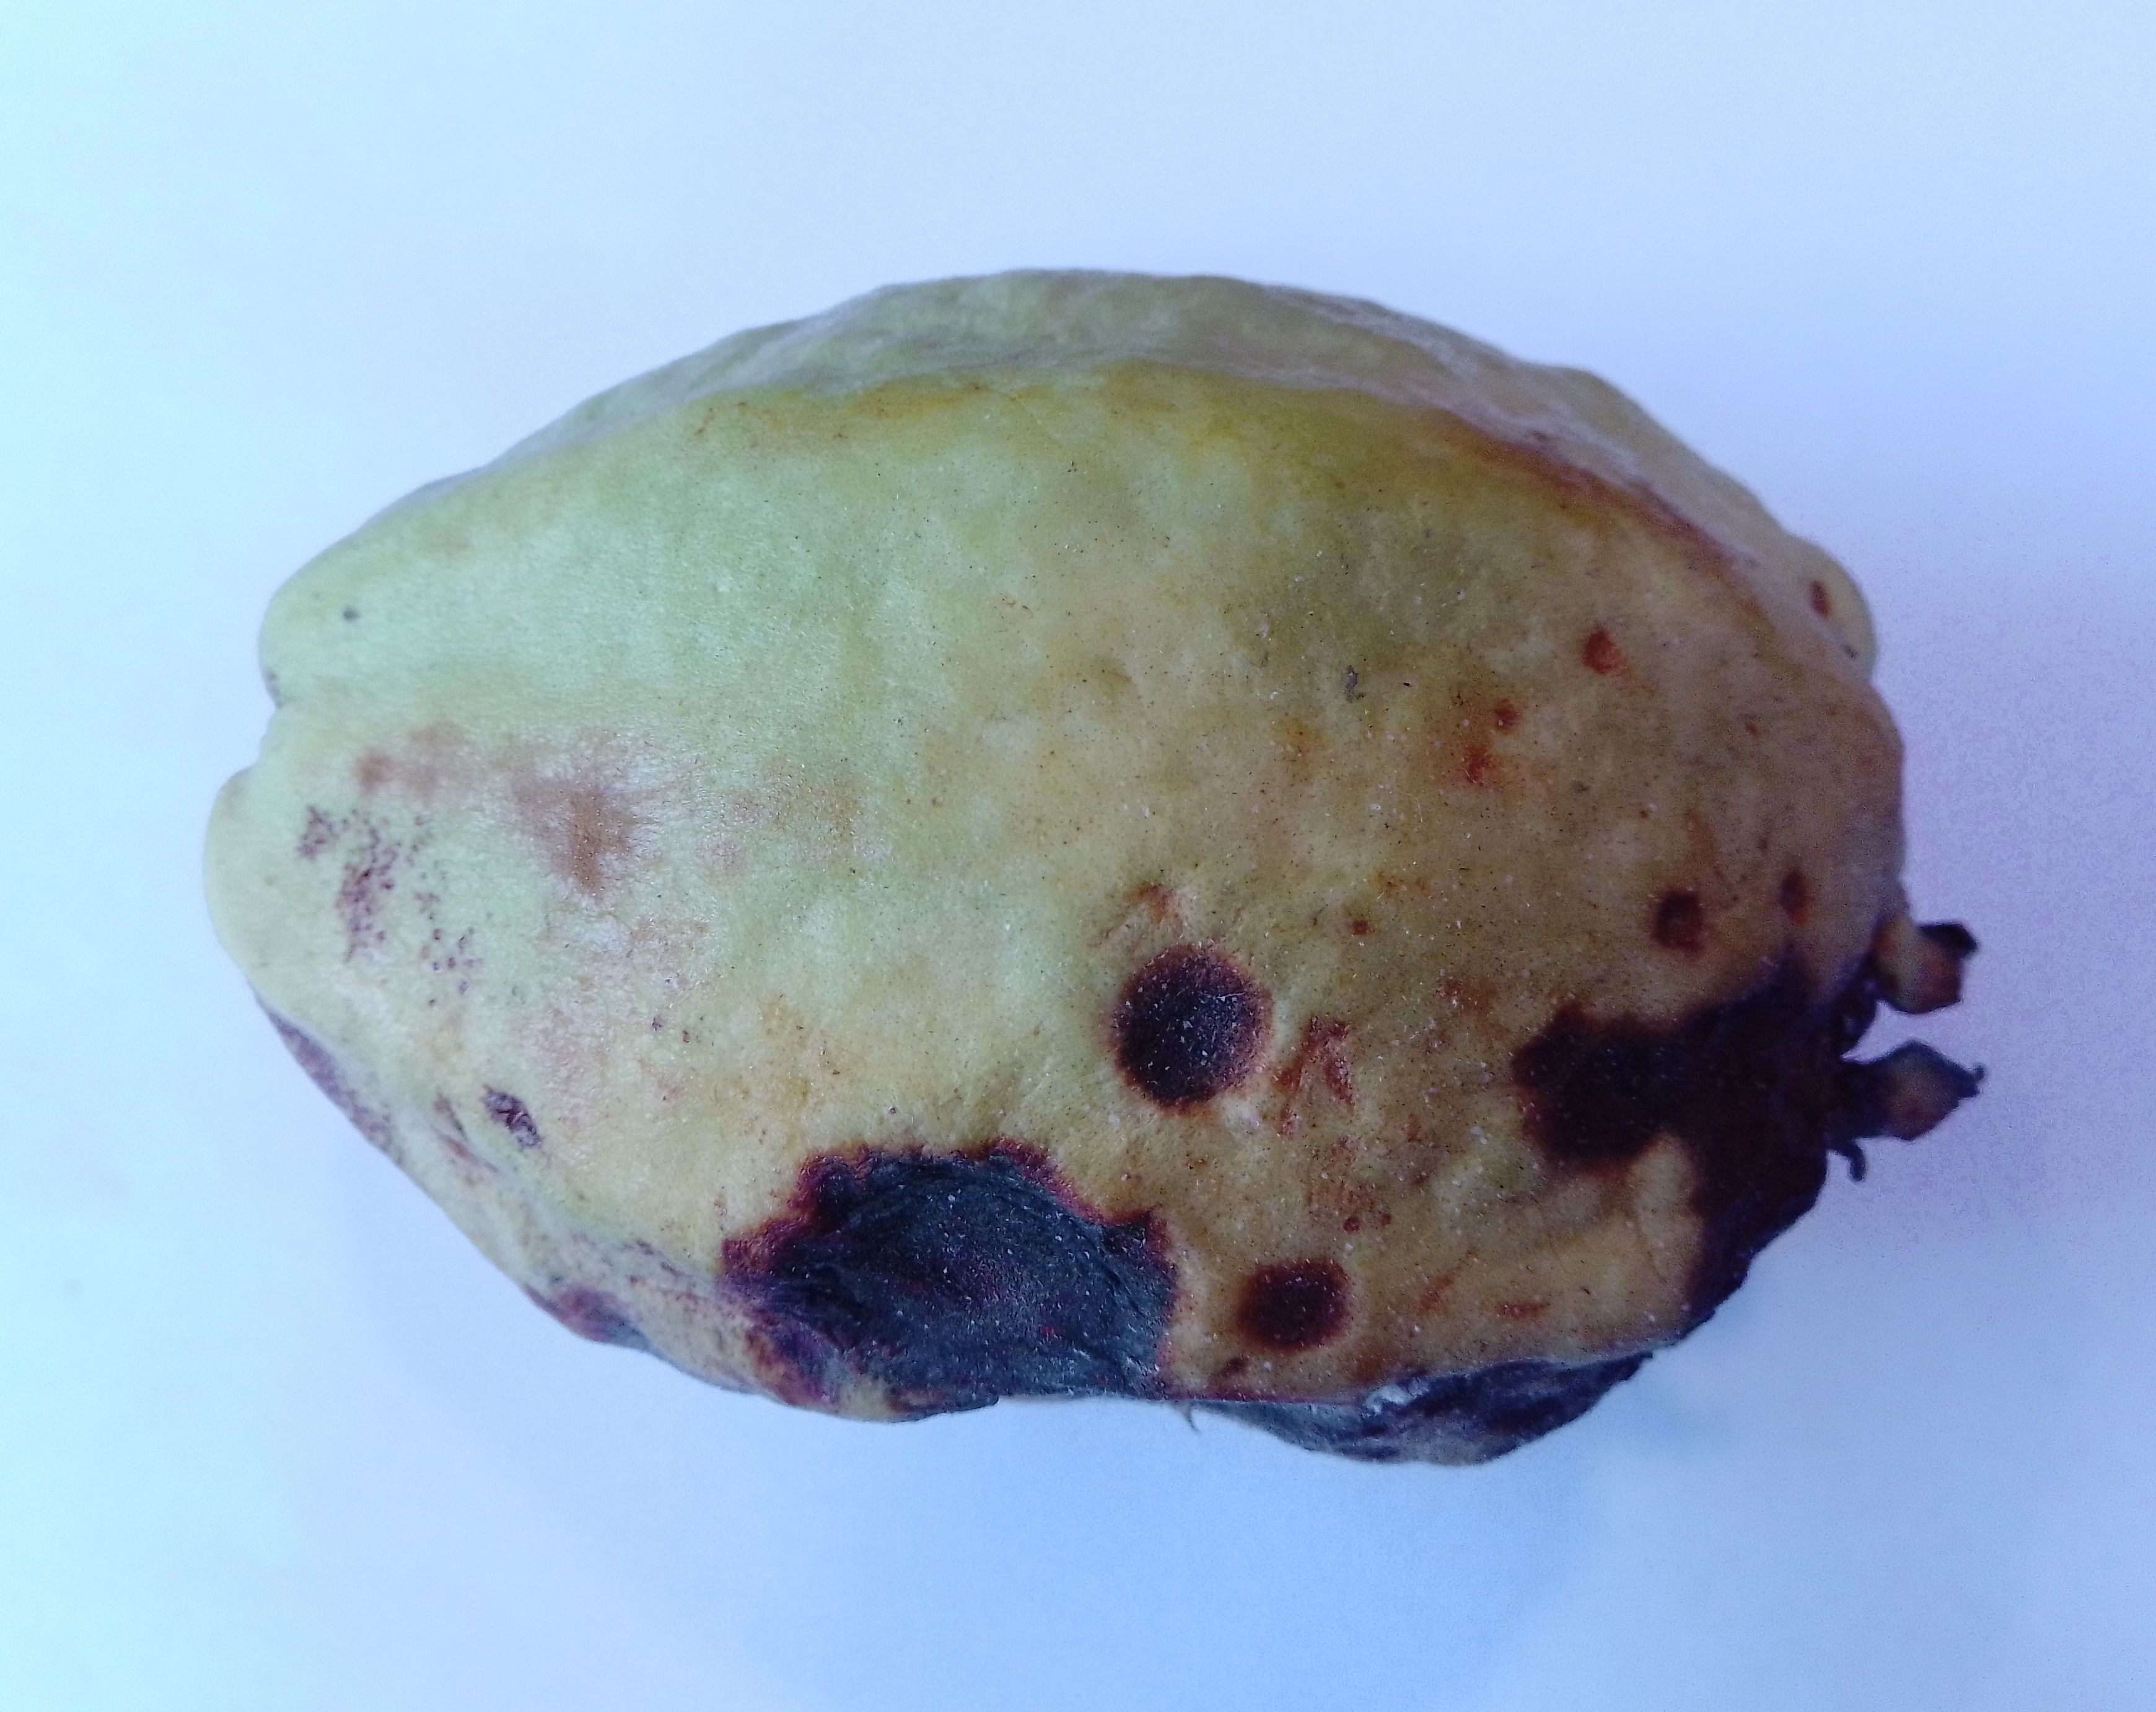
Fruit: guava
Condition: rotten